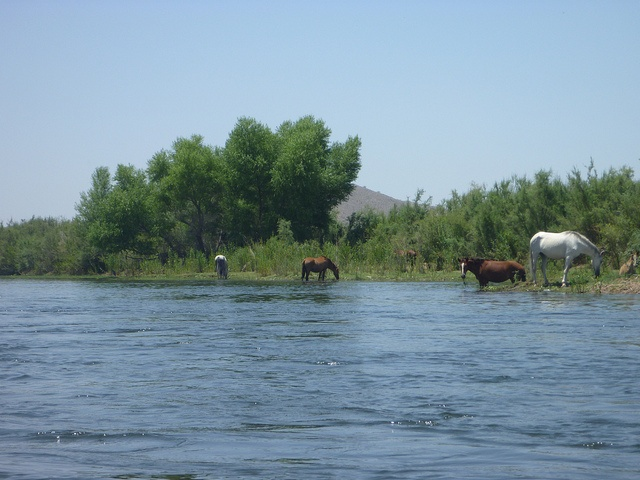
Several horses along the bank of the body of water.
Horses are eating grass in the distance beyond the lake.
Horses stand on the bank of a lake.
Four horses grazing at a the edge of a riverbank.
horses graze and drink from the water at a lake